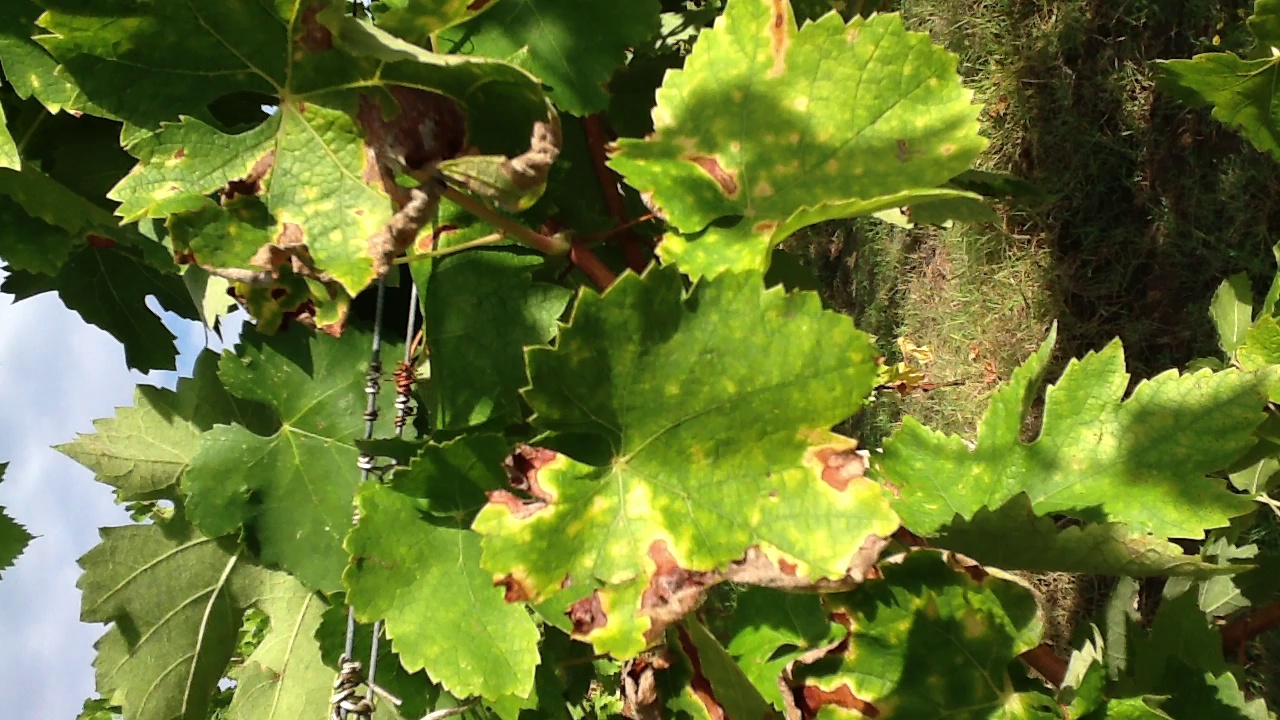
Label: esca